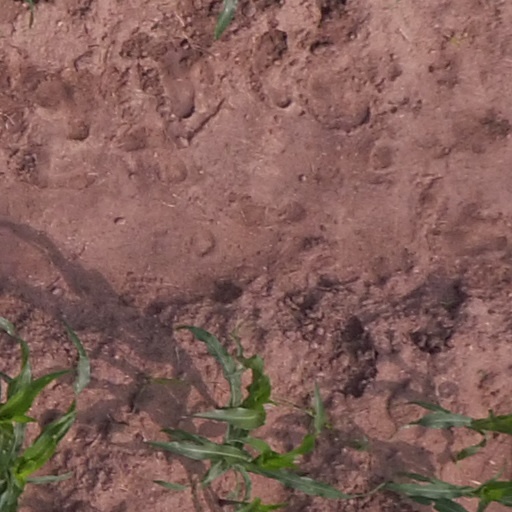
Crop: maize; corn